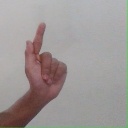
अक्षर: ळ